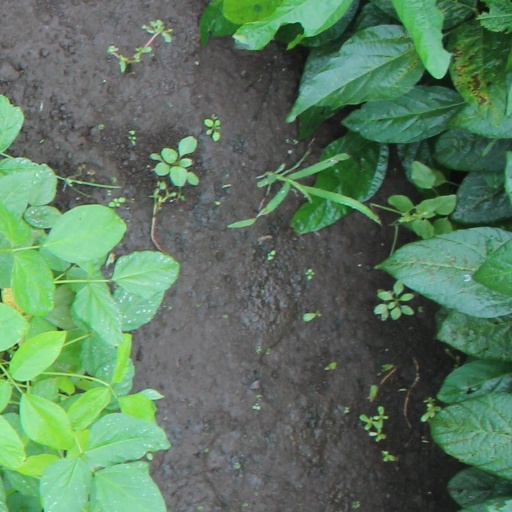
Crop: soybean